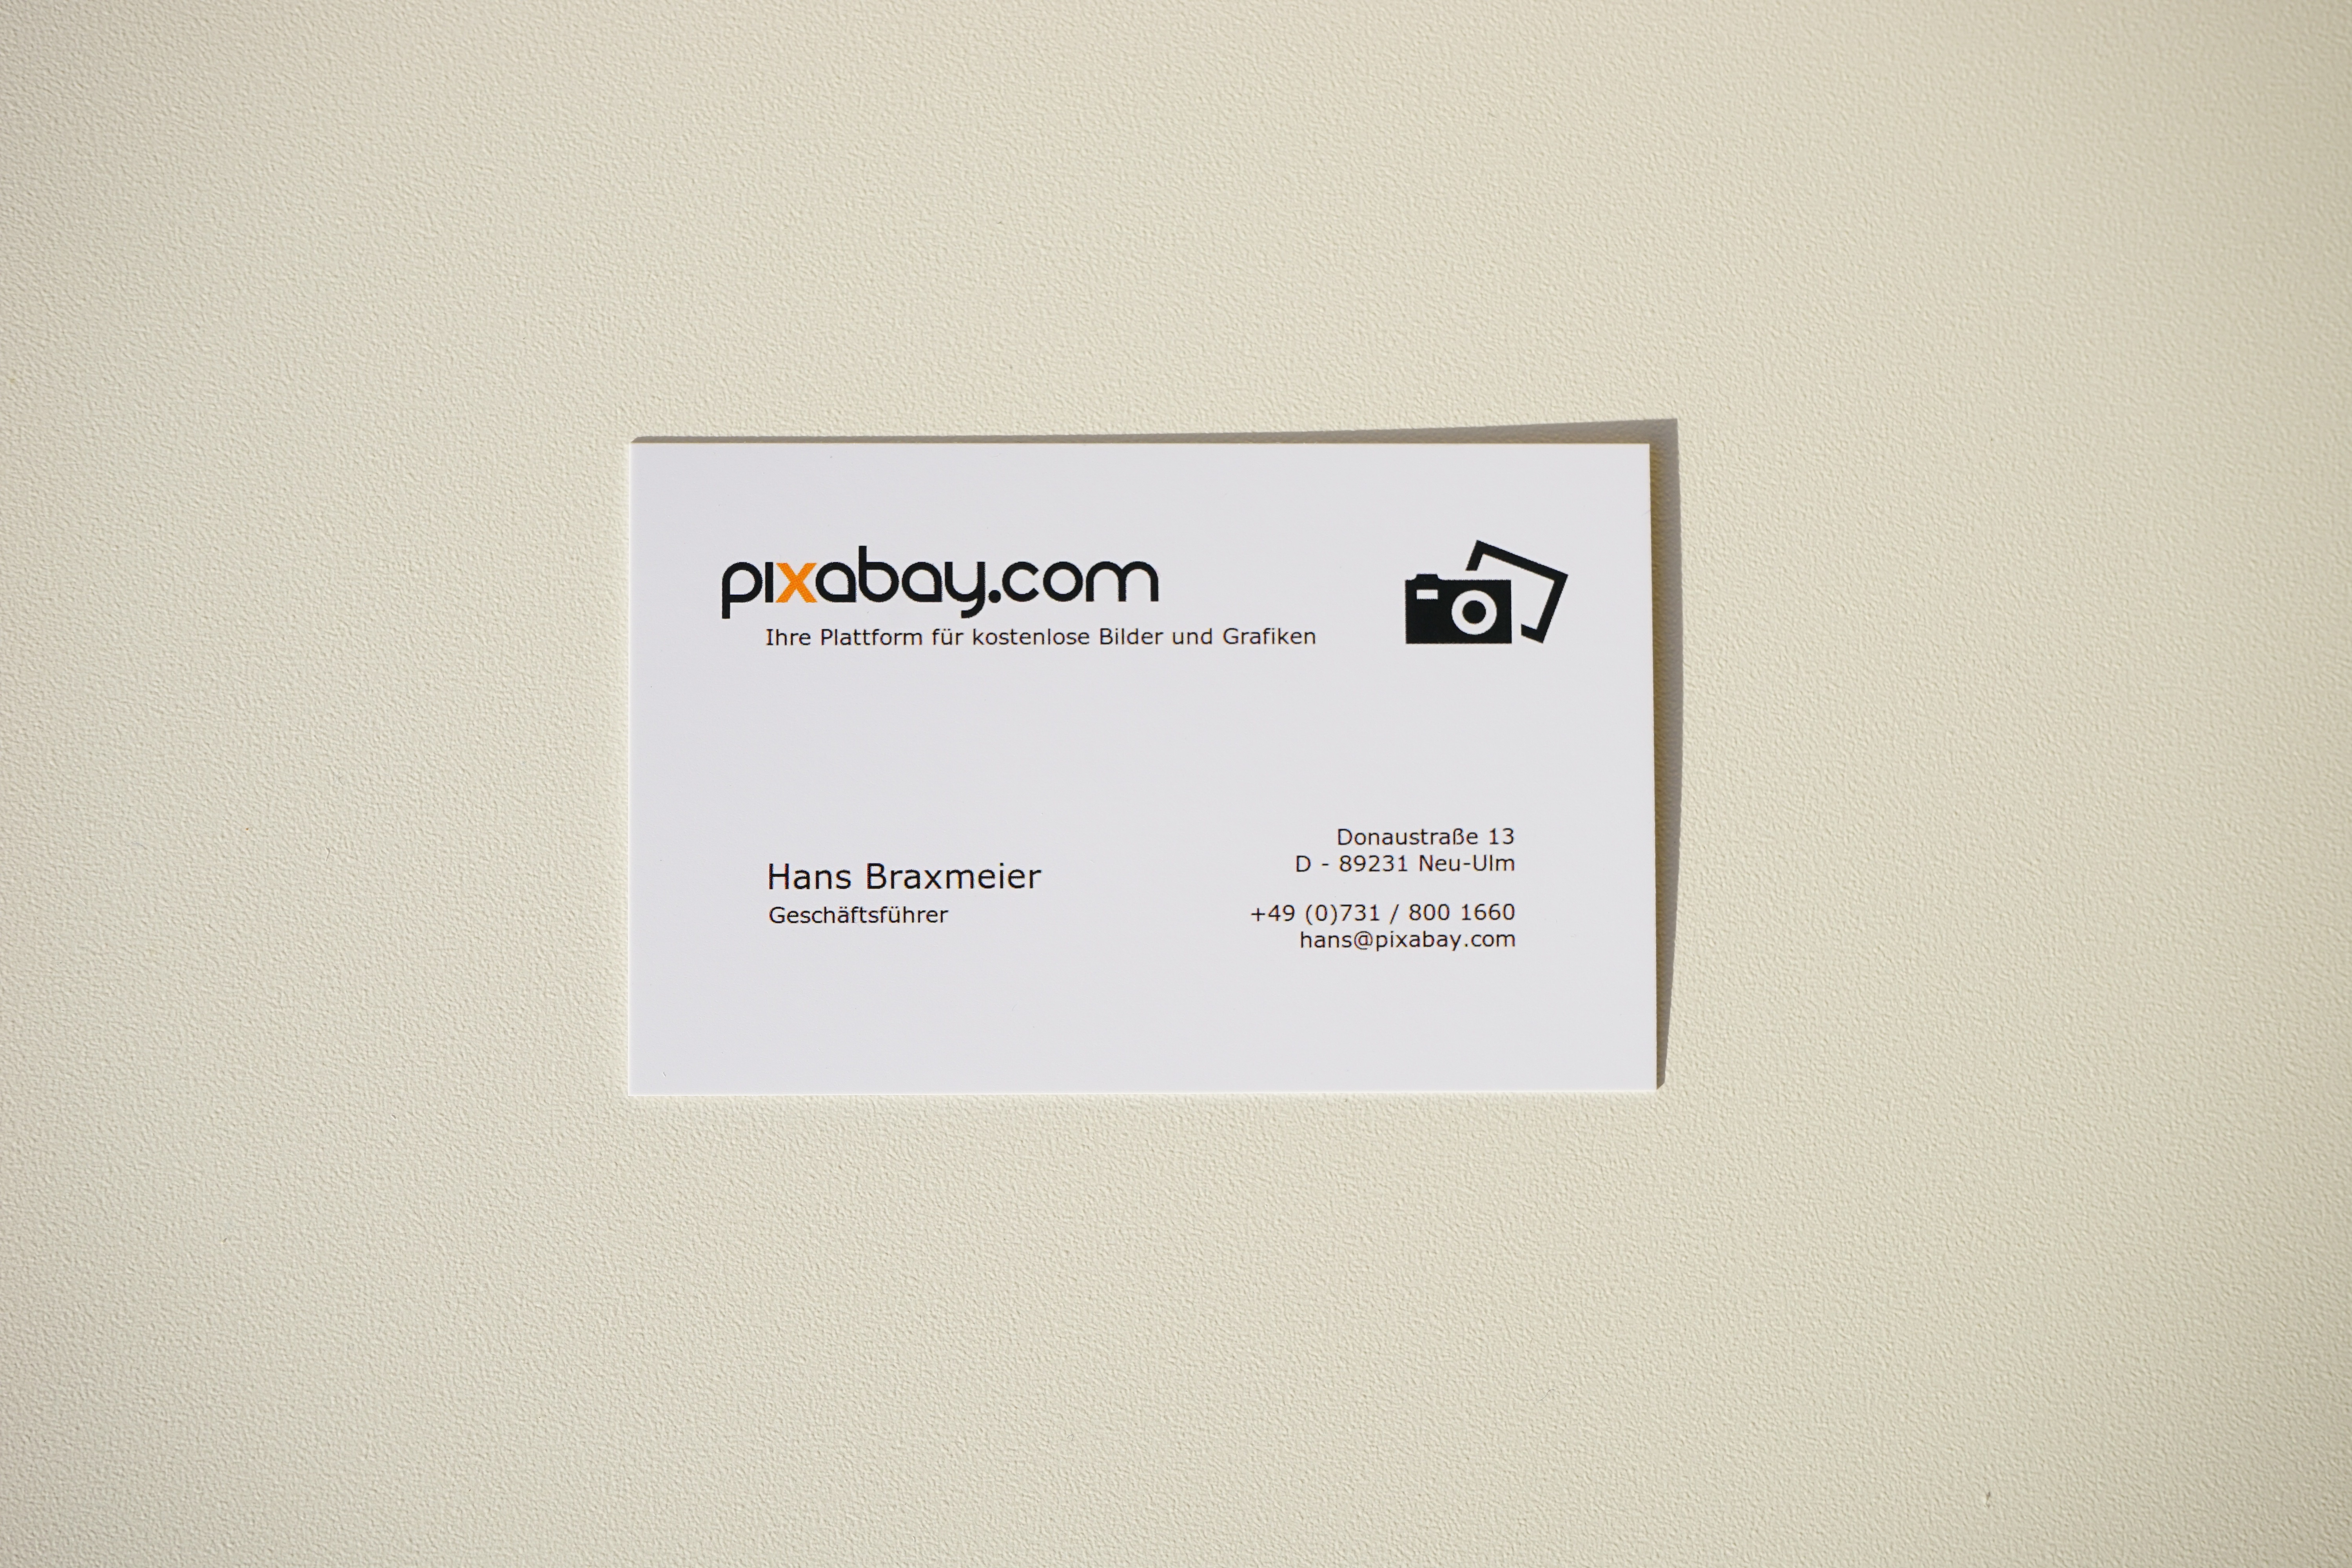
paper, map, label, brand, product, cards, design, logo, text, document, presentation, company, name, address, pixabay, business card, company logo, occurs